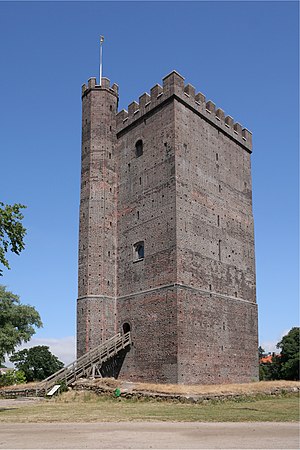
Kernen
Kernen
Kernen er et tårn og en tidligere fæstning i Helsingborg i Skåne, Sverige.